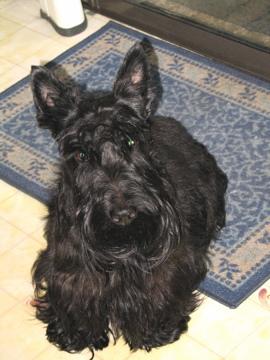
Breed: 206-n000037-Scotch_terrier